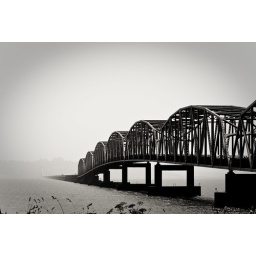
The Astoria bridge (part of highway 101) over the Columbia river in Oregon, USA.